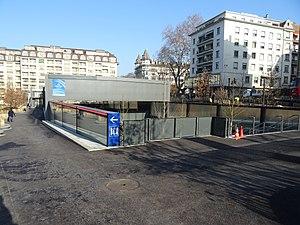
Entrée principale de la gare de Genève-Champel.
La gare de Genève-Champel est une gare ferroviaire située dans le quartier de Champel à Genève en Suisse. Elle est située sur le CEVA, la ligne ferroviaire entre Genève et Annemasse ouverte au service le 15 décembre 2019, et est desservie par le Léman Express.